Gravi de pugna

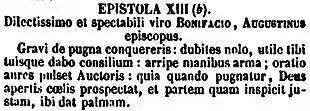
, Patrologia Latina 33

Gravi also urges prayer for victory before battle, which was also rejected by Augustine, who found such prayers inappropriate.